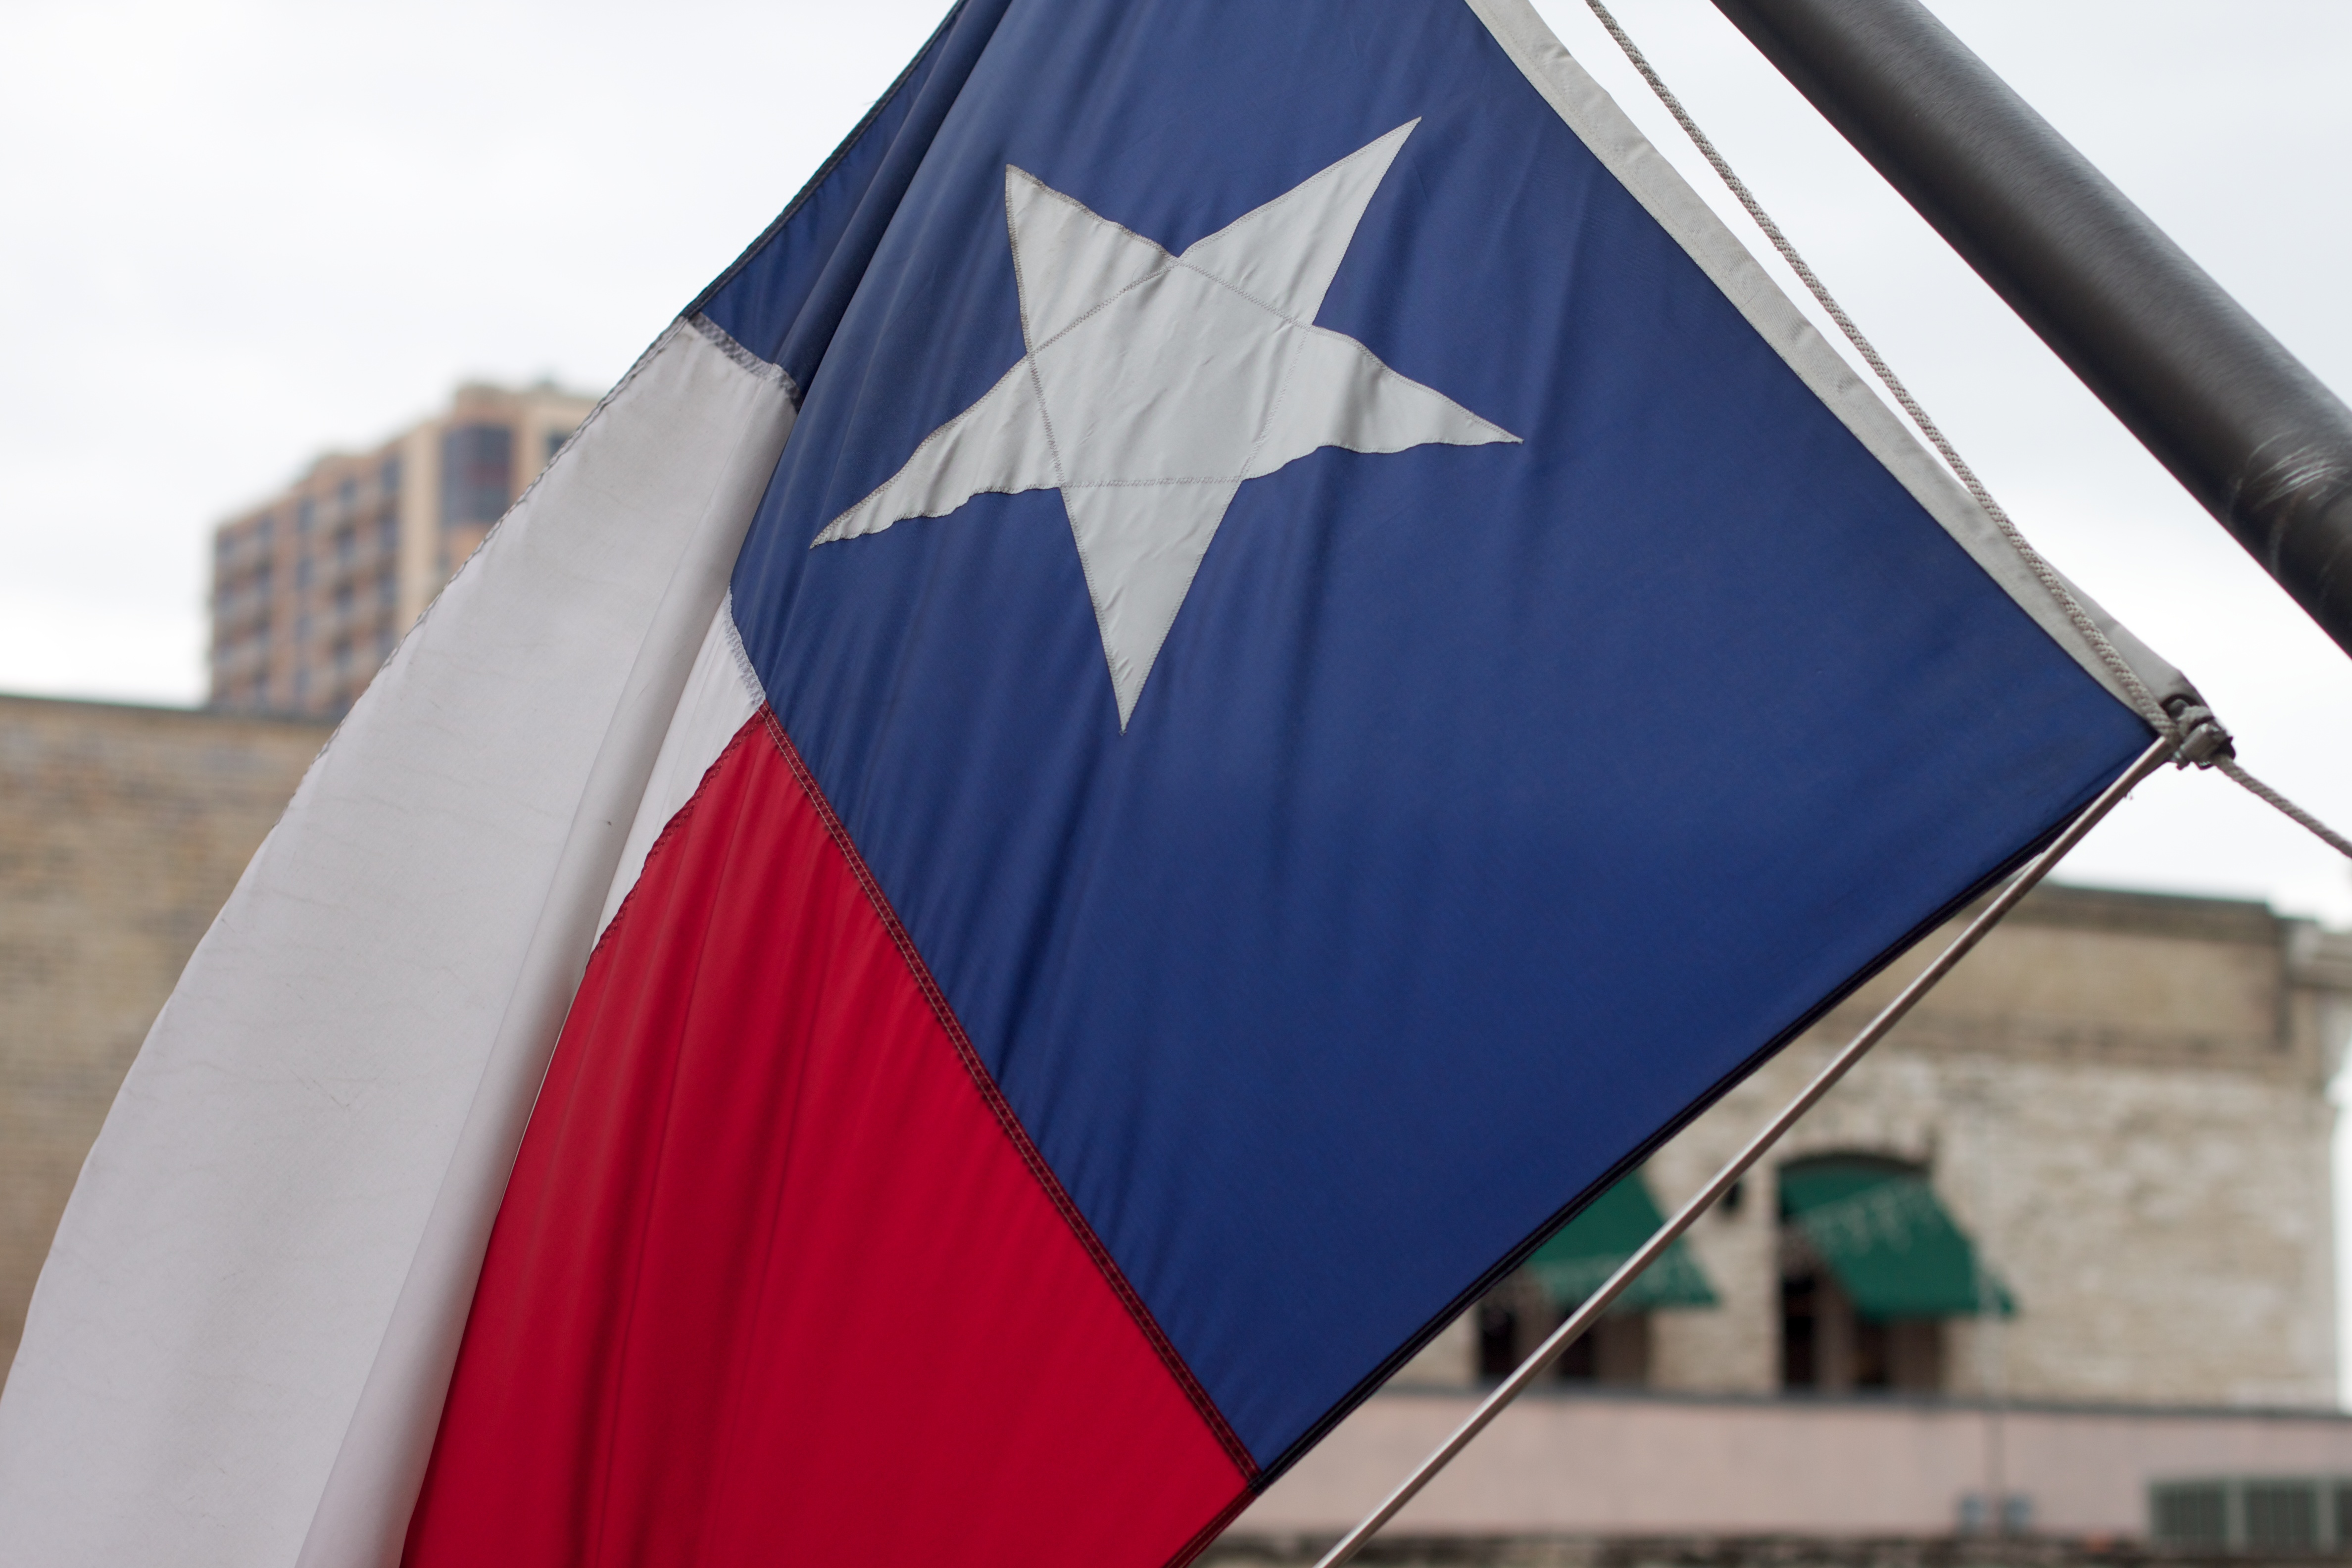
canopy, umbrella, flag, blue, tent, clab, nmc